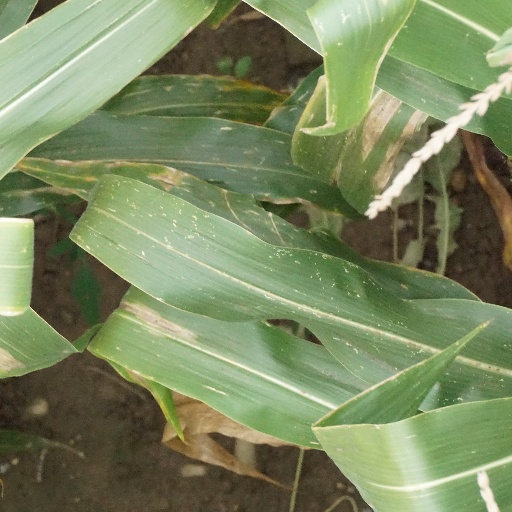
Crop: maize; corn